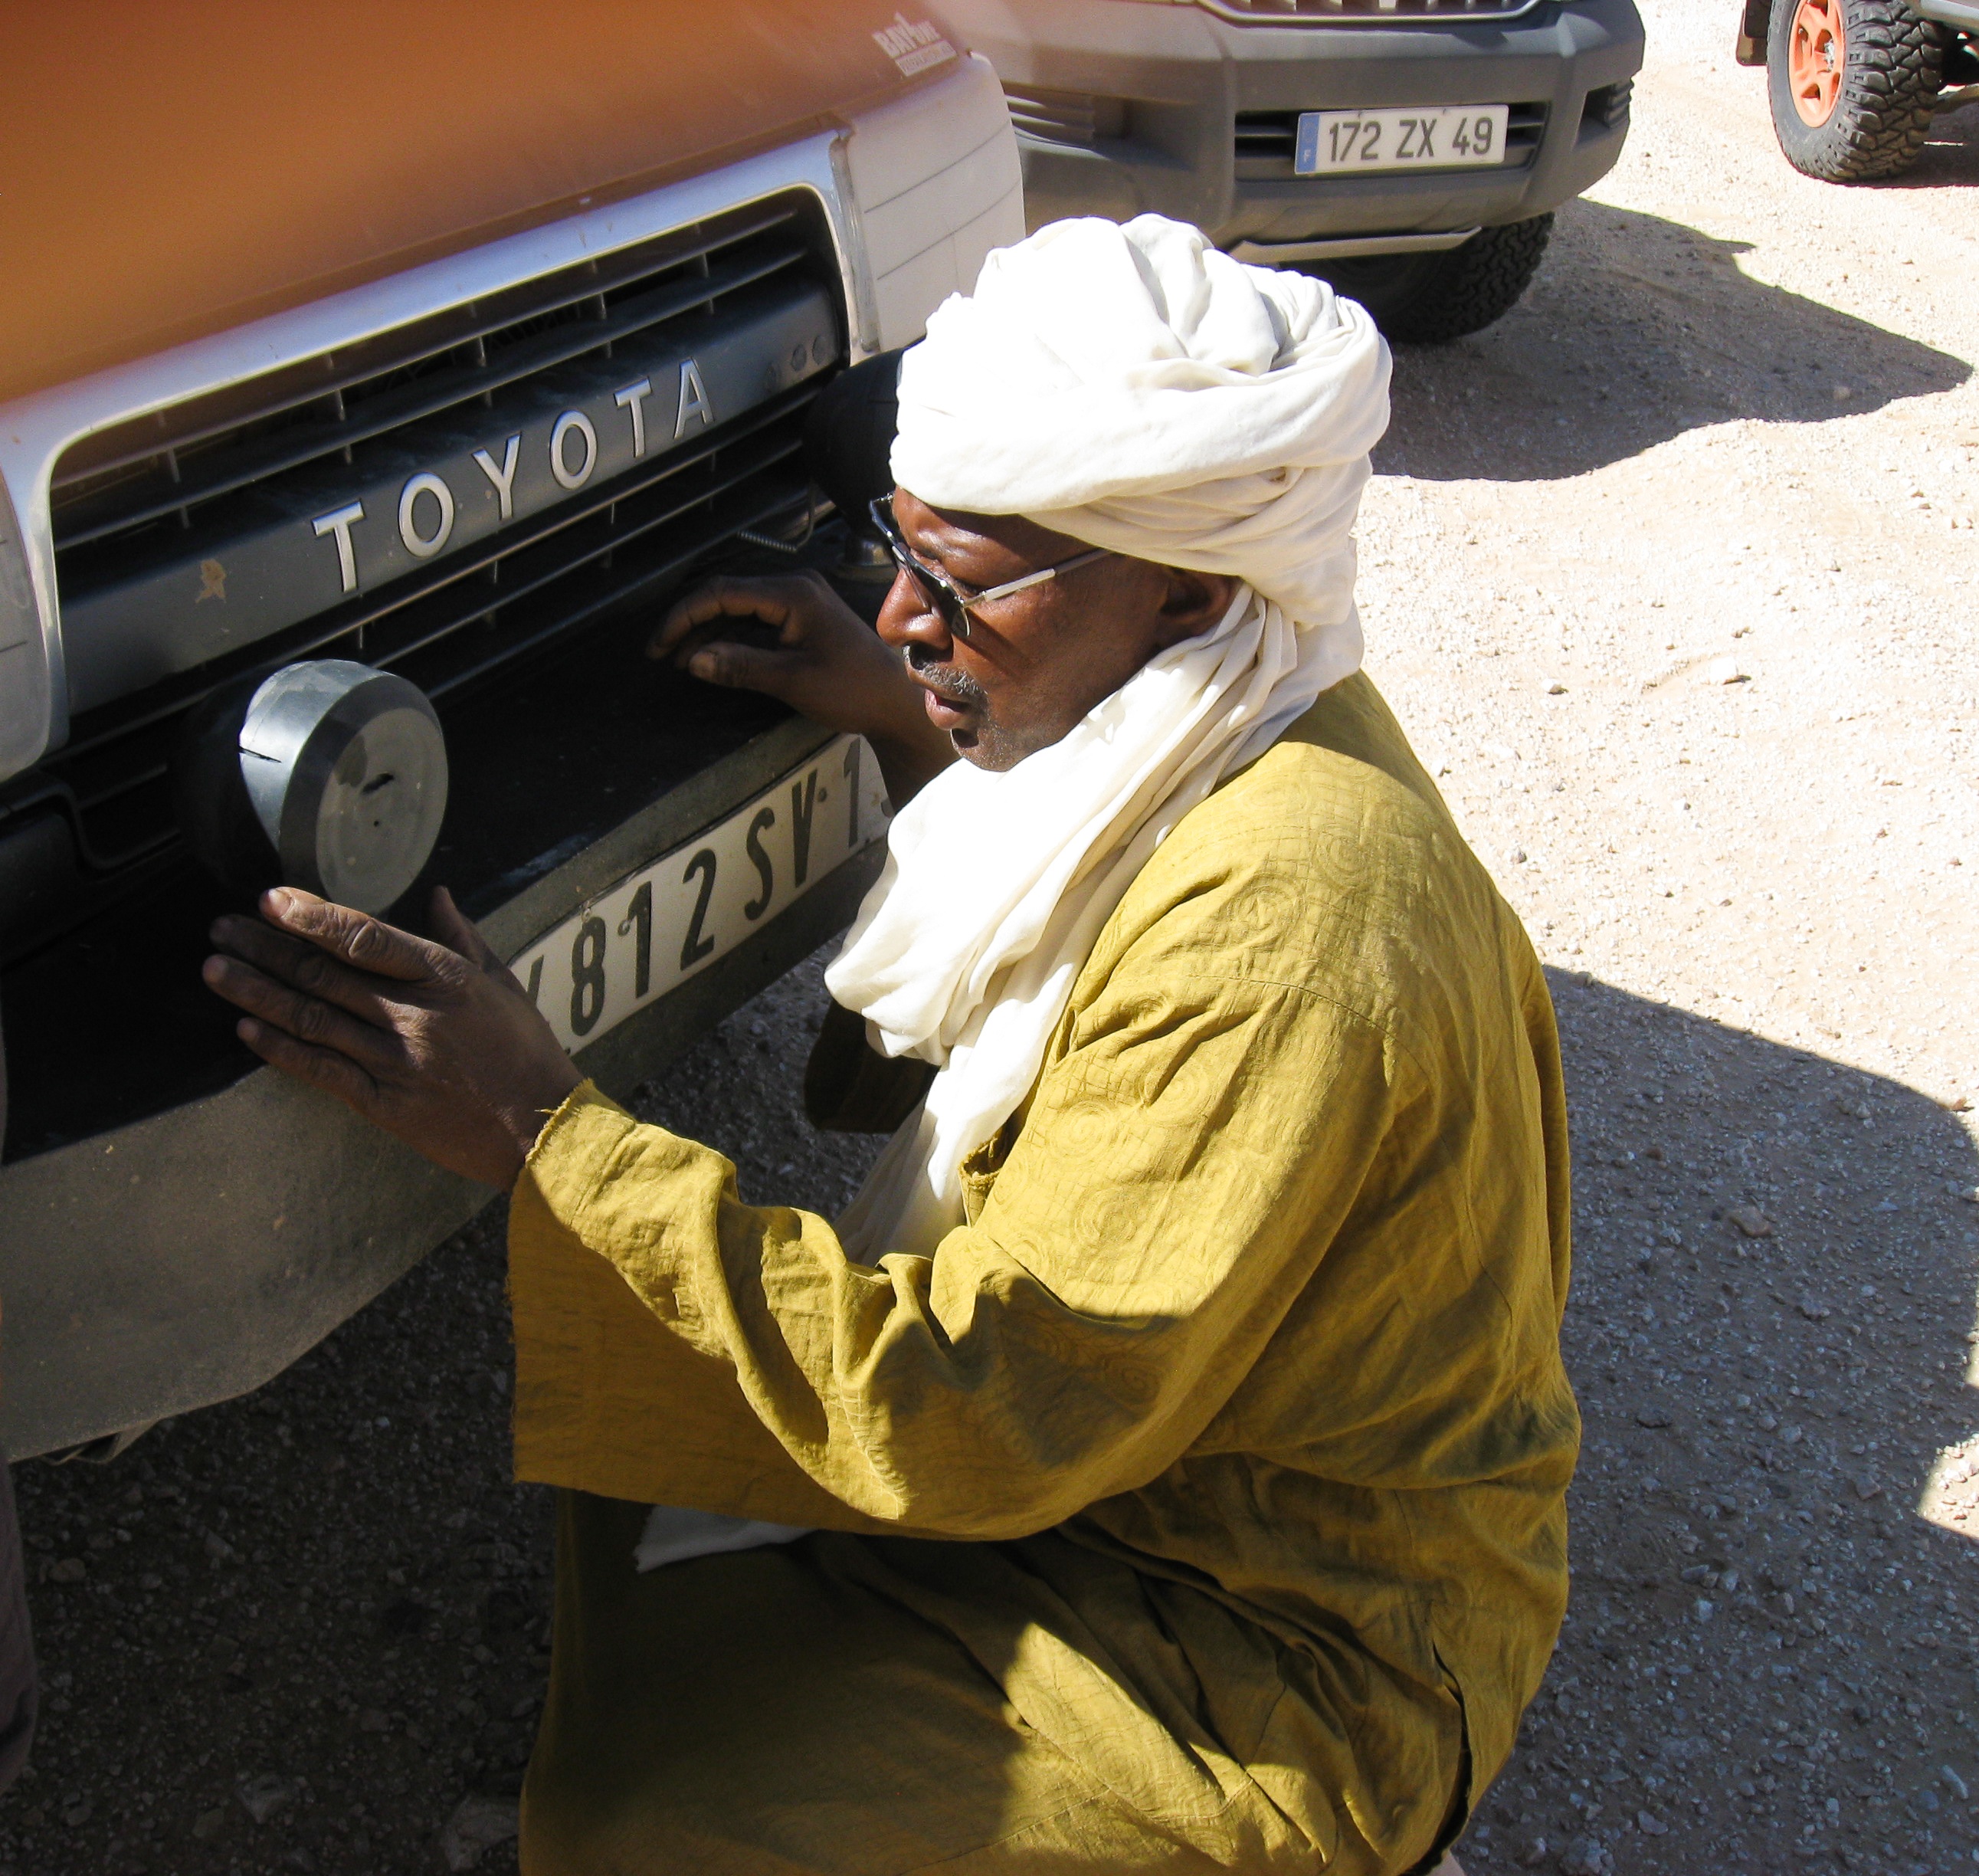
man, person, repair, algeria, mechanic, 4x4, touareg